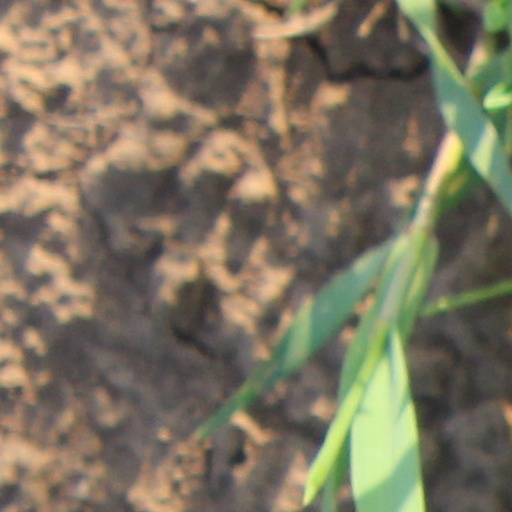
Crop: wheat